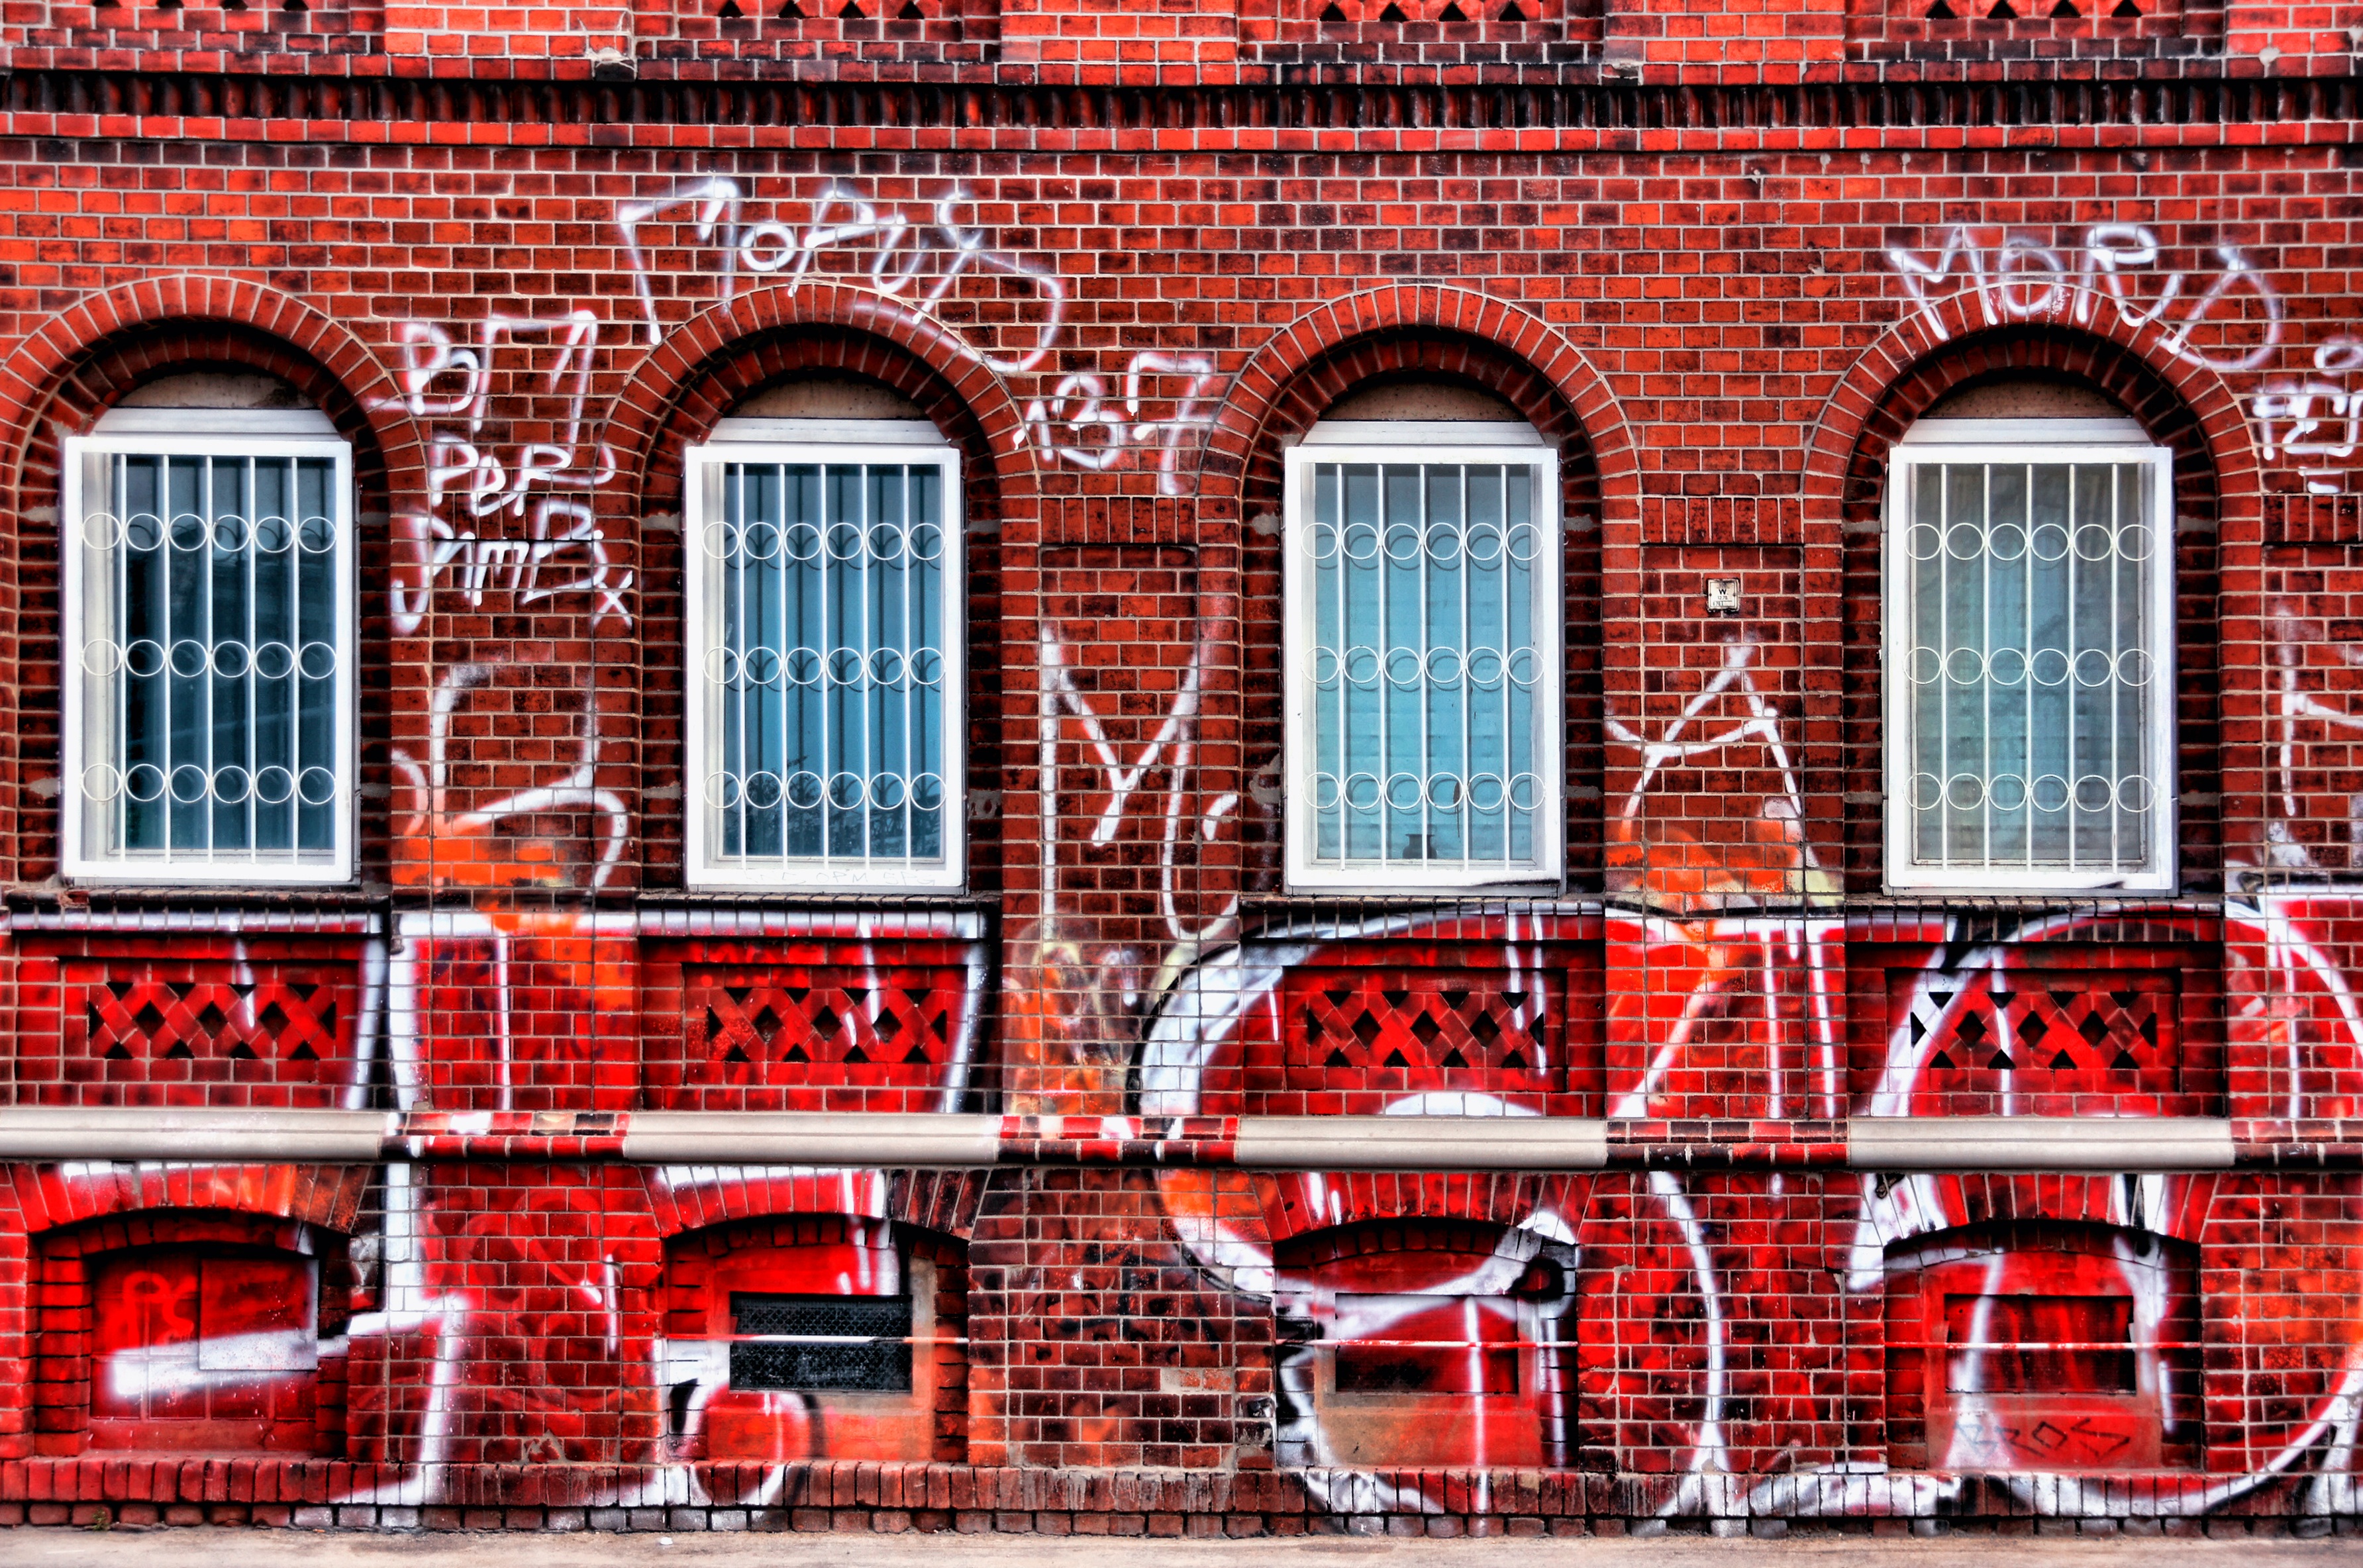
architecture, window, wall, suburb, red, spray, facade, factory, brick, graffiti, painting, art, design, leipzig, brickwork, wall painting, sprayer, hauswand, urban area, residential area, plagwitz